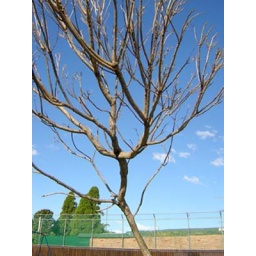
bare tree in Louisa Lawson Reserve